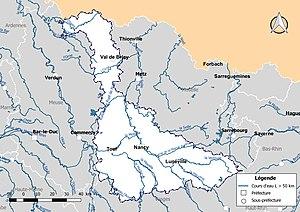
Carte des cours d'eau de longueur supérieure à 50 km drainant le département de Meurthe-et-Moselle (France).
La liste des cours d'eau de Meurthe-et-Moselle présente les principaux cours d'eau traversant pour tout ou partie le territoire du département français de Meurthe-et-Moselle dans la région Grand Est. Plus de 600 cours d'eau sont recensés en 2014 dans le référentiel national BD Carthage sur le territoire départemental, dont 60 cours d'eau naturels et trois canaux de longueur supérieure à 10 km.